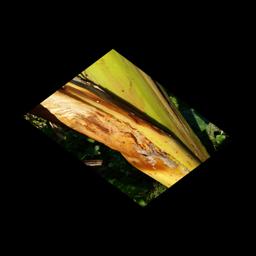
Label: PSEUDOSTEM WEEVIL